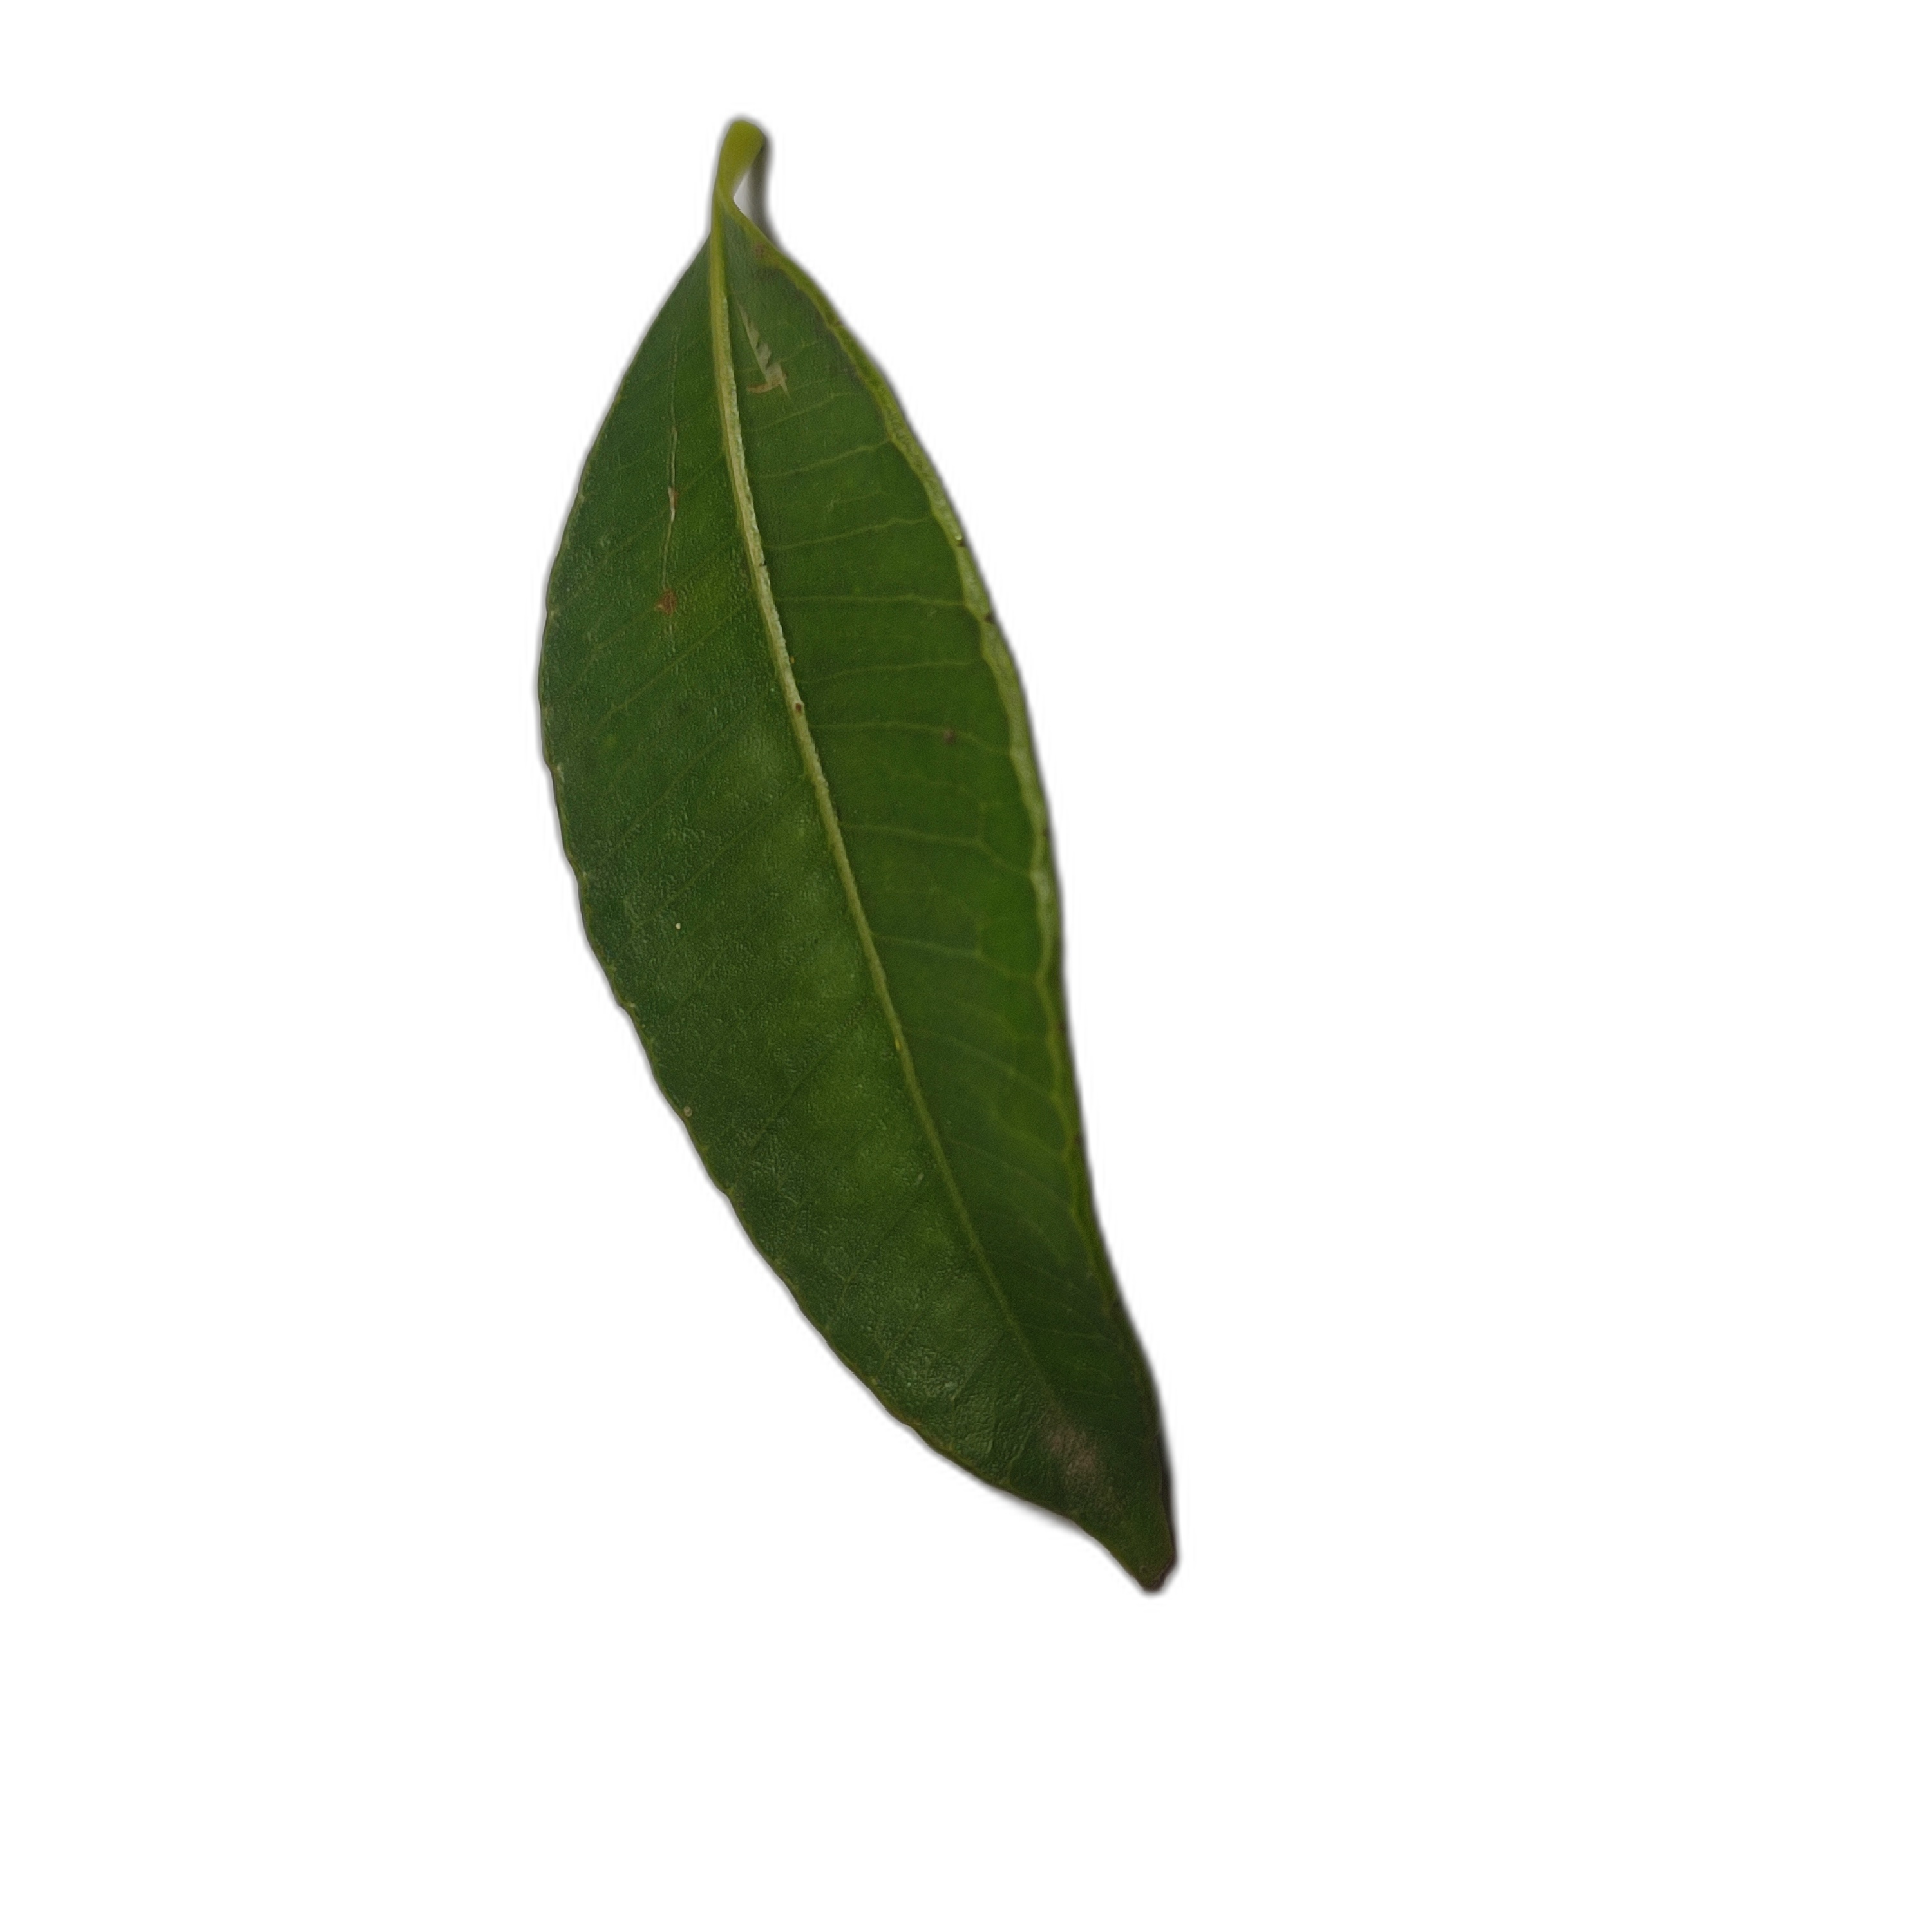
Label: healthy